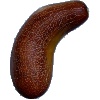
Label: Cucumber Ripe 1